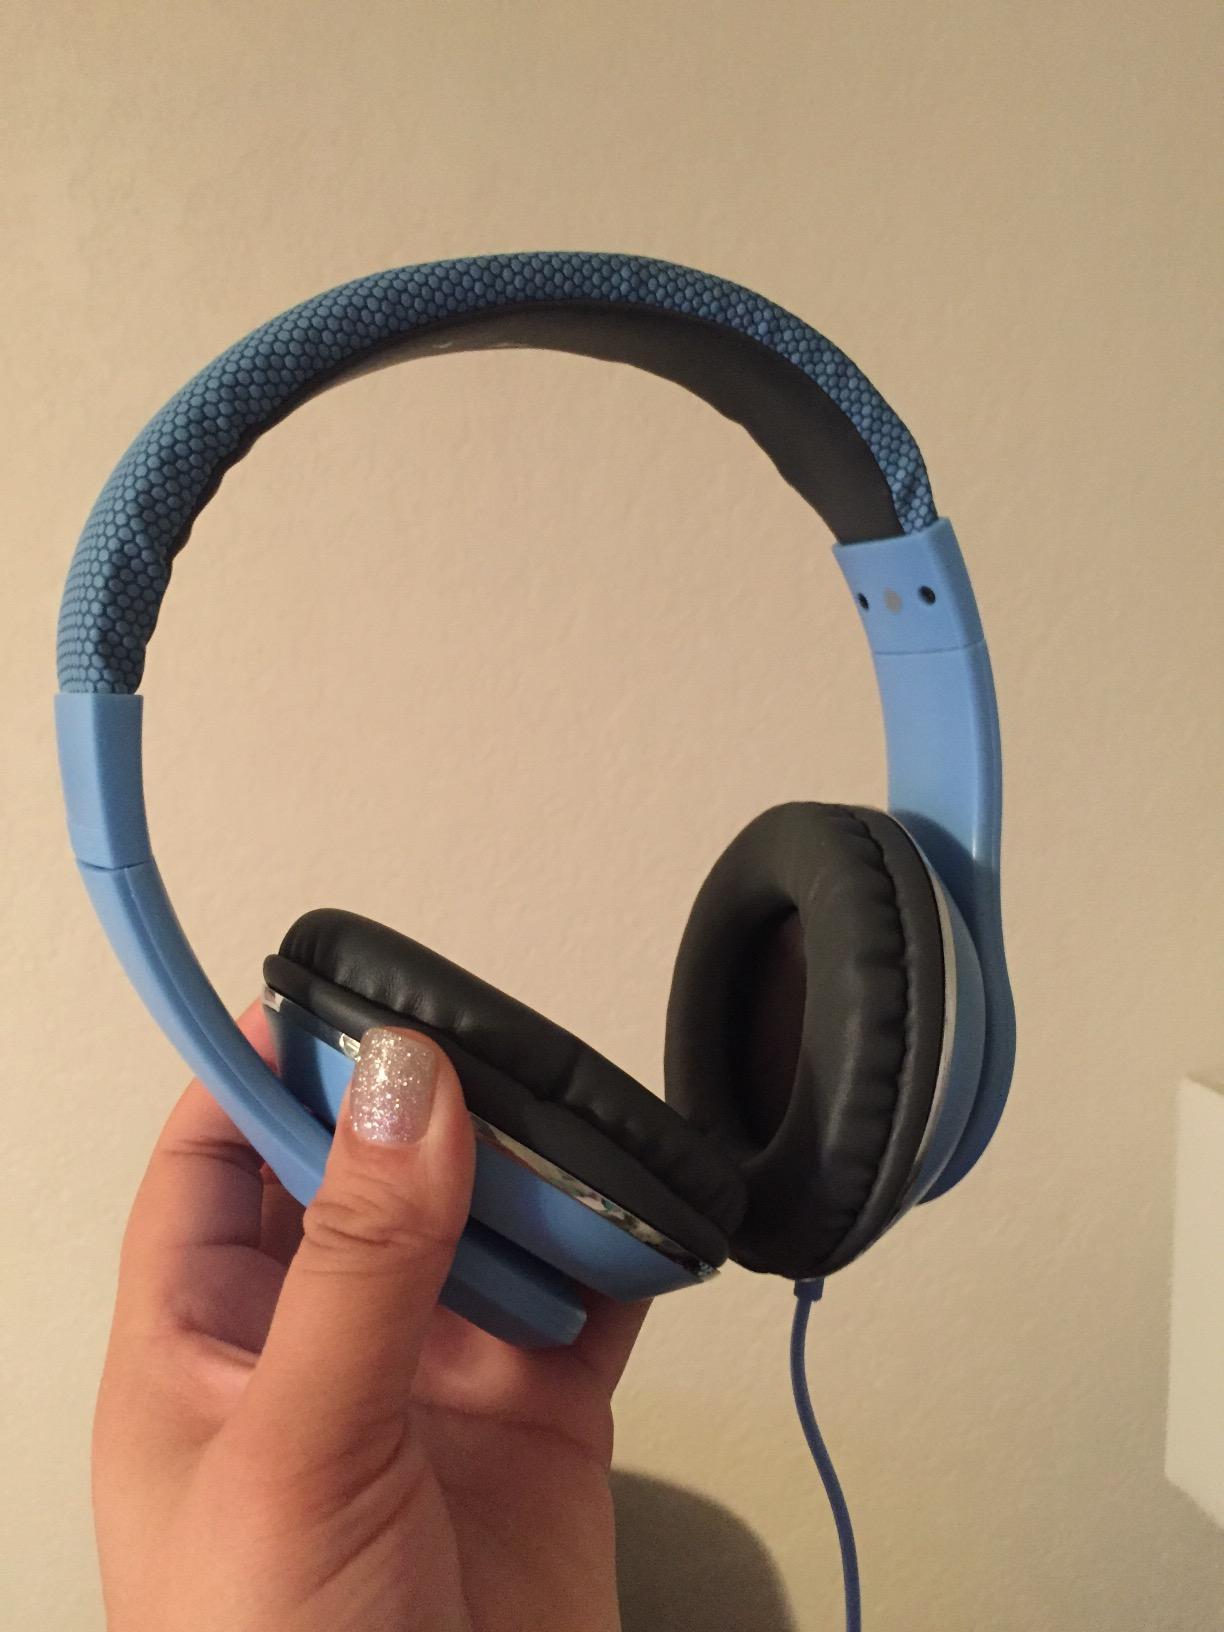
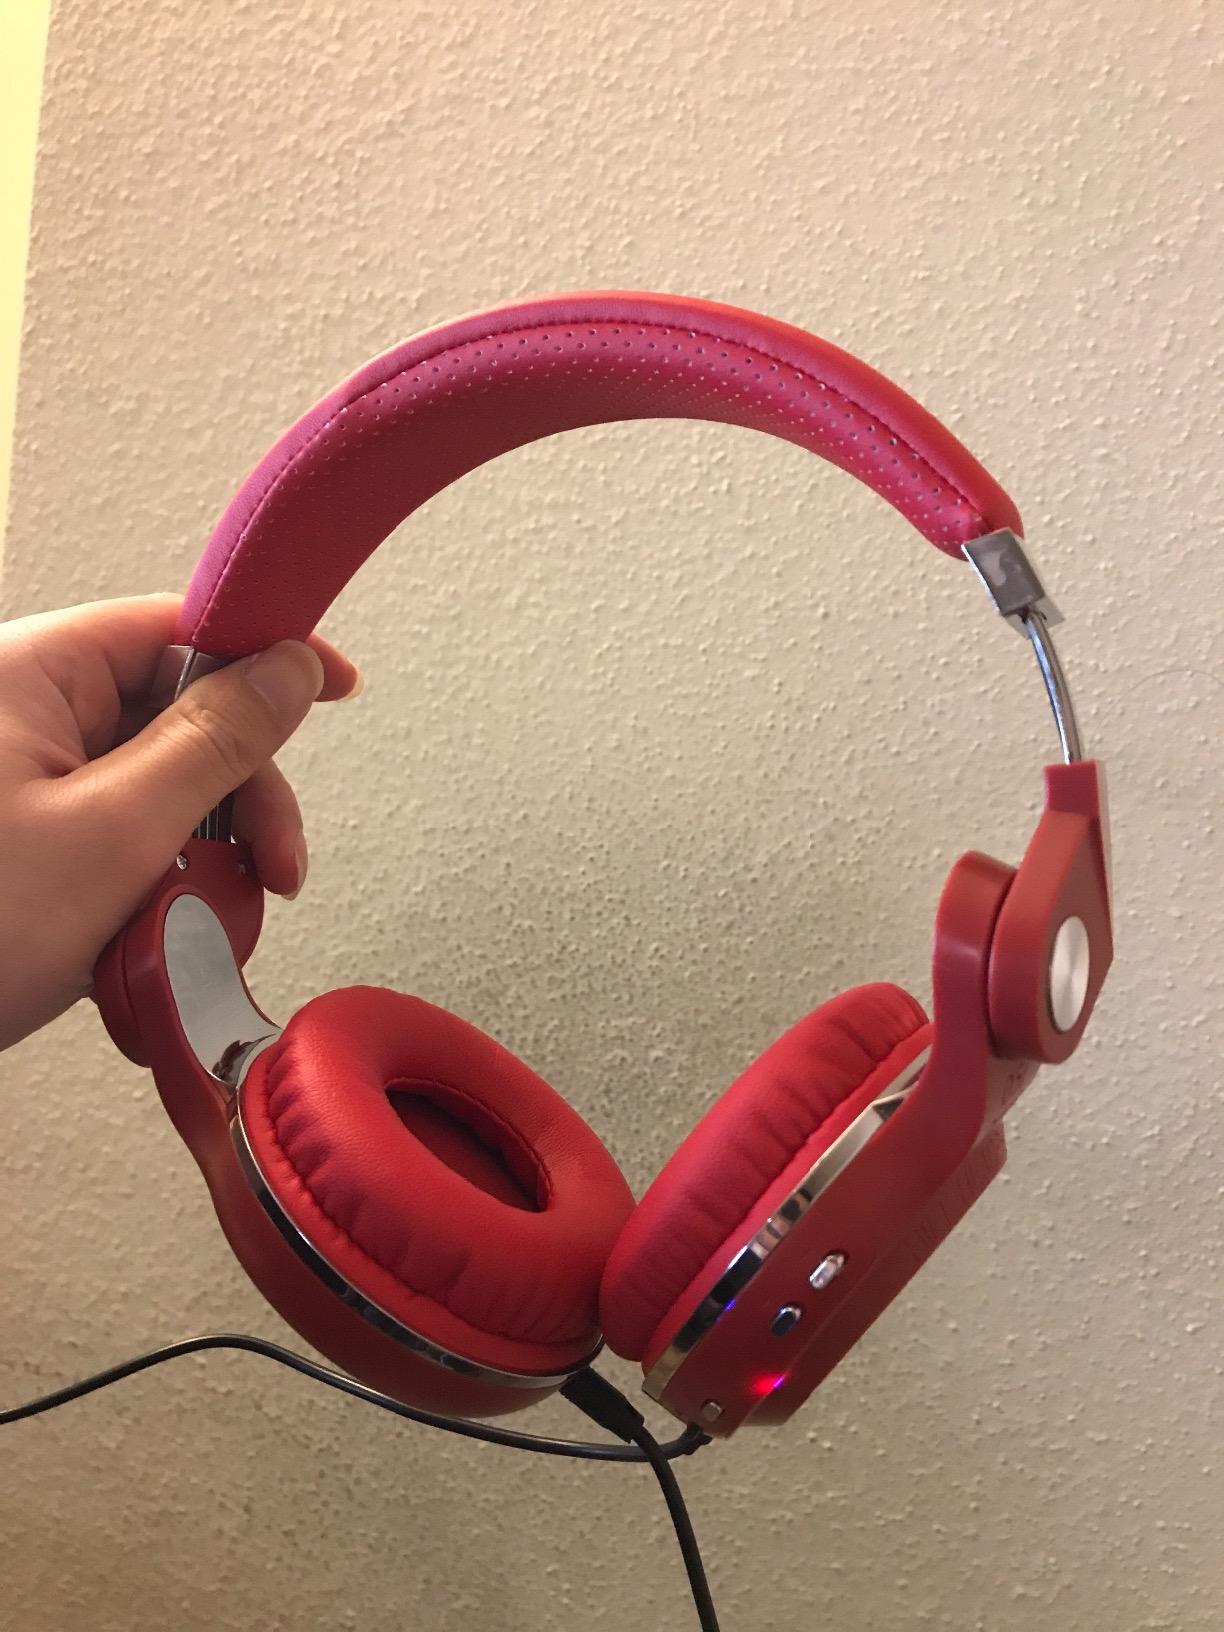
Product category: headphones
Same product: no